Hastrman

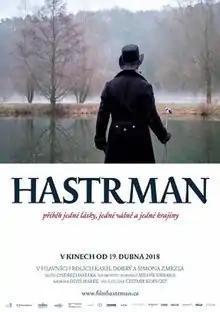
Film poster

Hastrman (also known as The Hastrman) is a 2018 Czech romantic thriller film directed by Ondřej Havelka. It is based on a novel of the same name by Miloš Urban. It is Havelka's first film as director. It premiered at the Finále Plzeň Film Festival 2018.